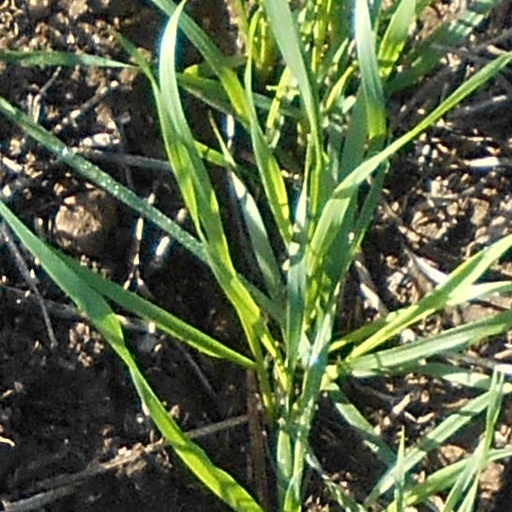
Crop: wheat